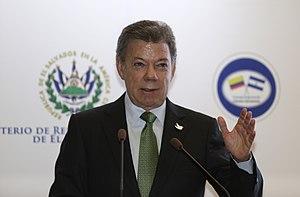
Juan Manuel Santos Calderón, né le 10 août 1951 à Bogota, est un homme d'État colombien, président de la République de 2010 à 2018.